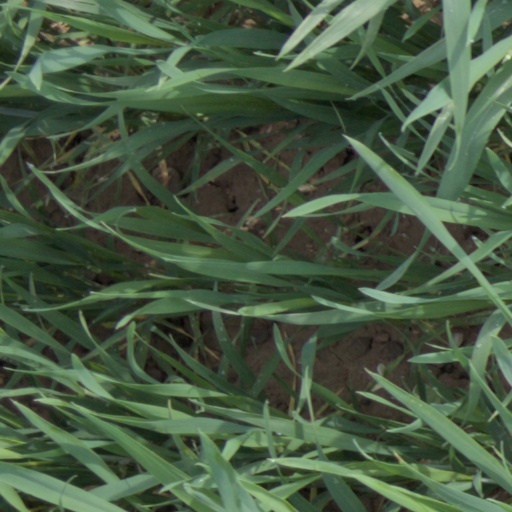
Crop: wheat